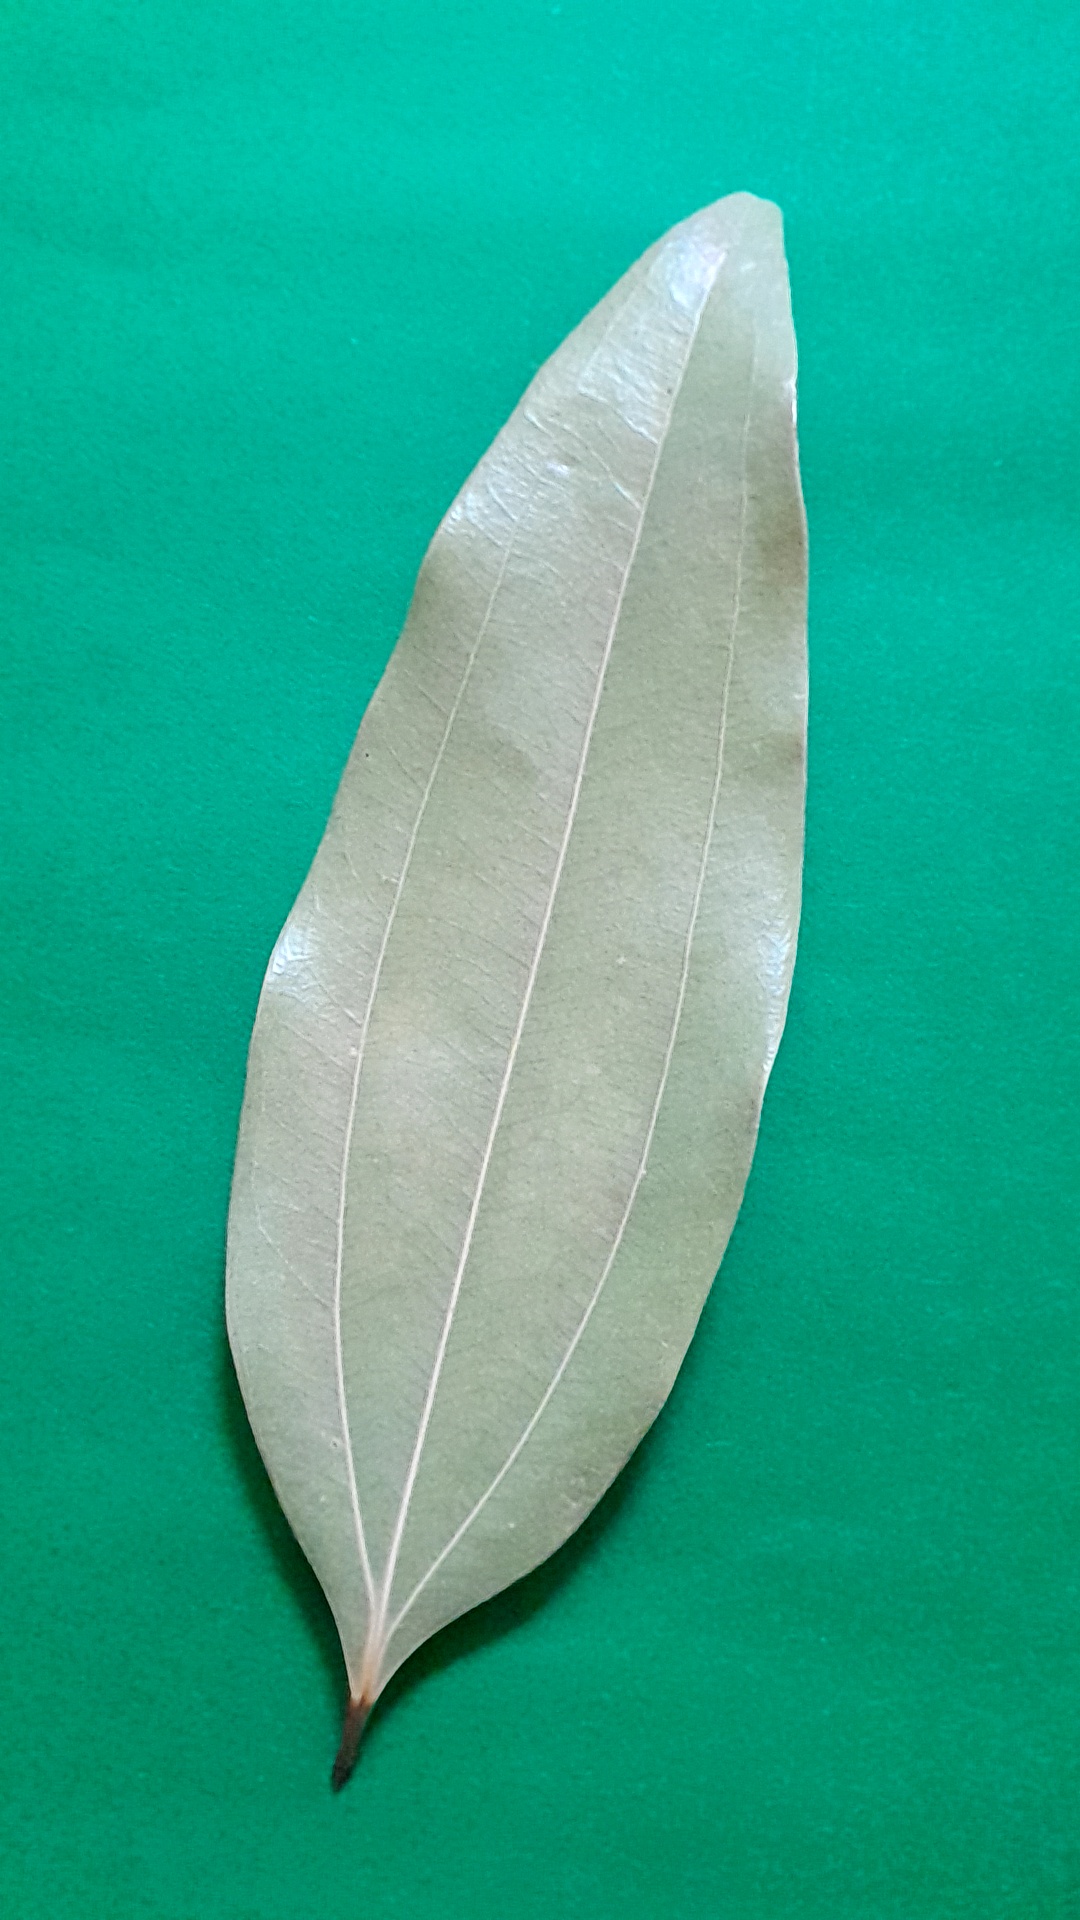
Label: Dry Leaf